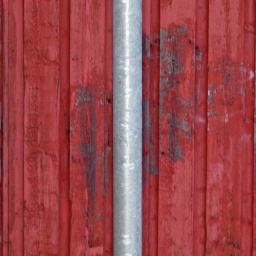
A lamppost in front of a red wooden shed.